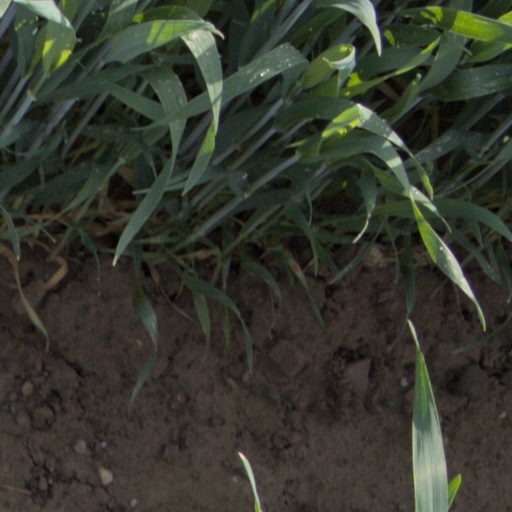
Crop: wheat